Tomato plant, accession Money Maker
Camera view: bottom (45 deg); turntable rotation: 240 degrees
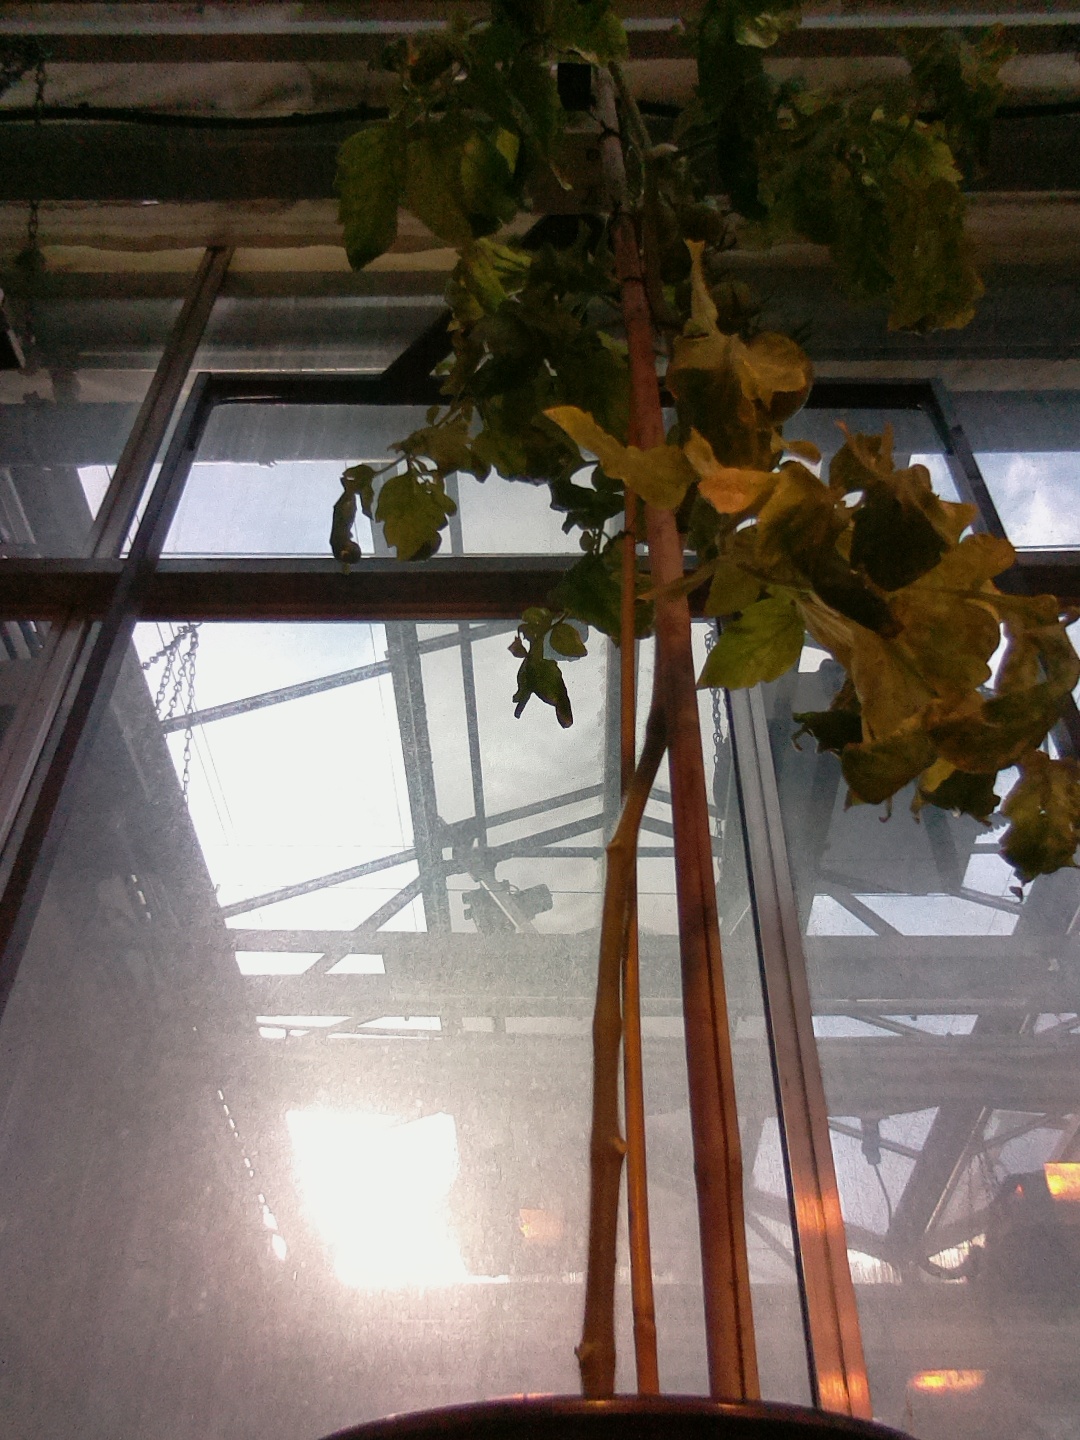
BBCH growth stage 79: 90% -100% of final fruit size